Punjab, India

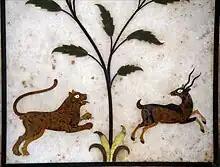
Inlaid stone art (jaratkari) from the walls of the Golden Temple shrine in Amritsar depicting a predatory cat hunting a blackbuck antelope

The fauna of the area is rich, with 396 types of birds, 214 kinds of Lepidoptera, 55 varieties of fish, 20 types of reptiles, and 19 kinds of mammals. The state of Punjab has large wetland areas, bird sanctuaries that house numerous species of birds, and many zoological parks. Wetlands include the national wetland Hari-Ke-Pattan, the wetland of Kanjli, and the wetlands of Kapurthala Sutlej. Wildlife sanctuaries include the Harike in the district of Tarn Taran Sahib, the Zoological Park in Rupnagar, Chhatbir Bansar Garden in Sangrur, Aam Khas Bagh in Sirhind, Amritsar's famous Ram Bagh Palace, Shalimar Garden in Kapurthala, and the famous Baradari Garden in the city of Patiala.